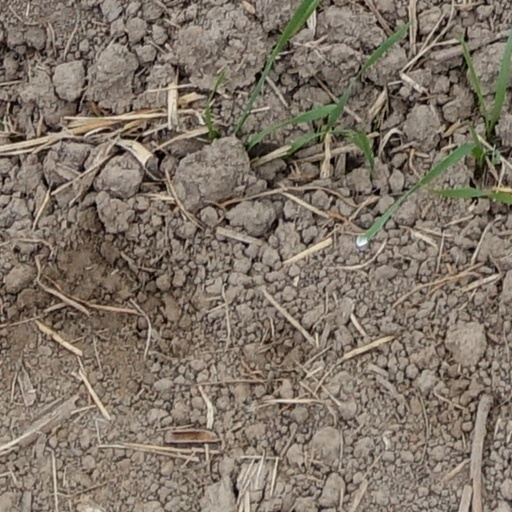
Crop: wheat